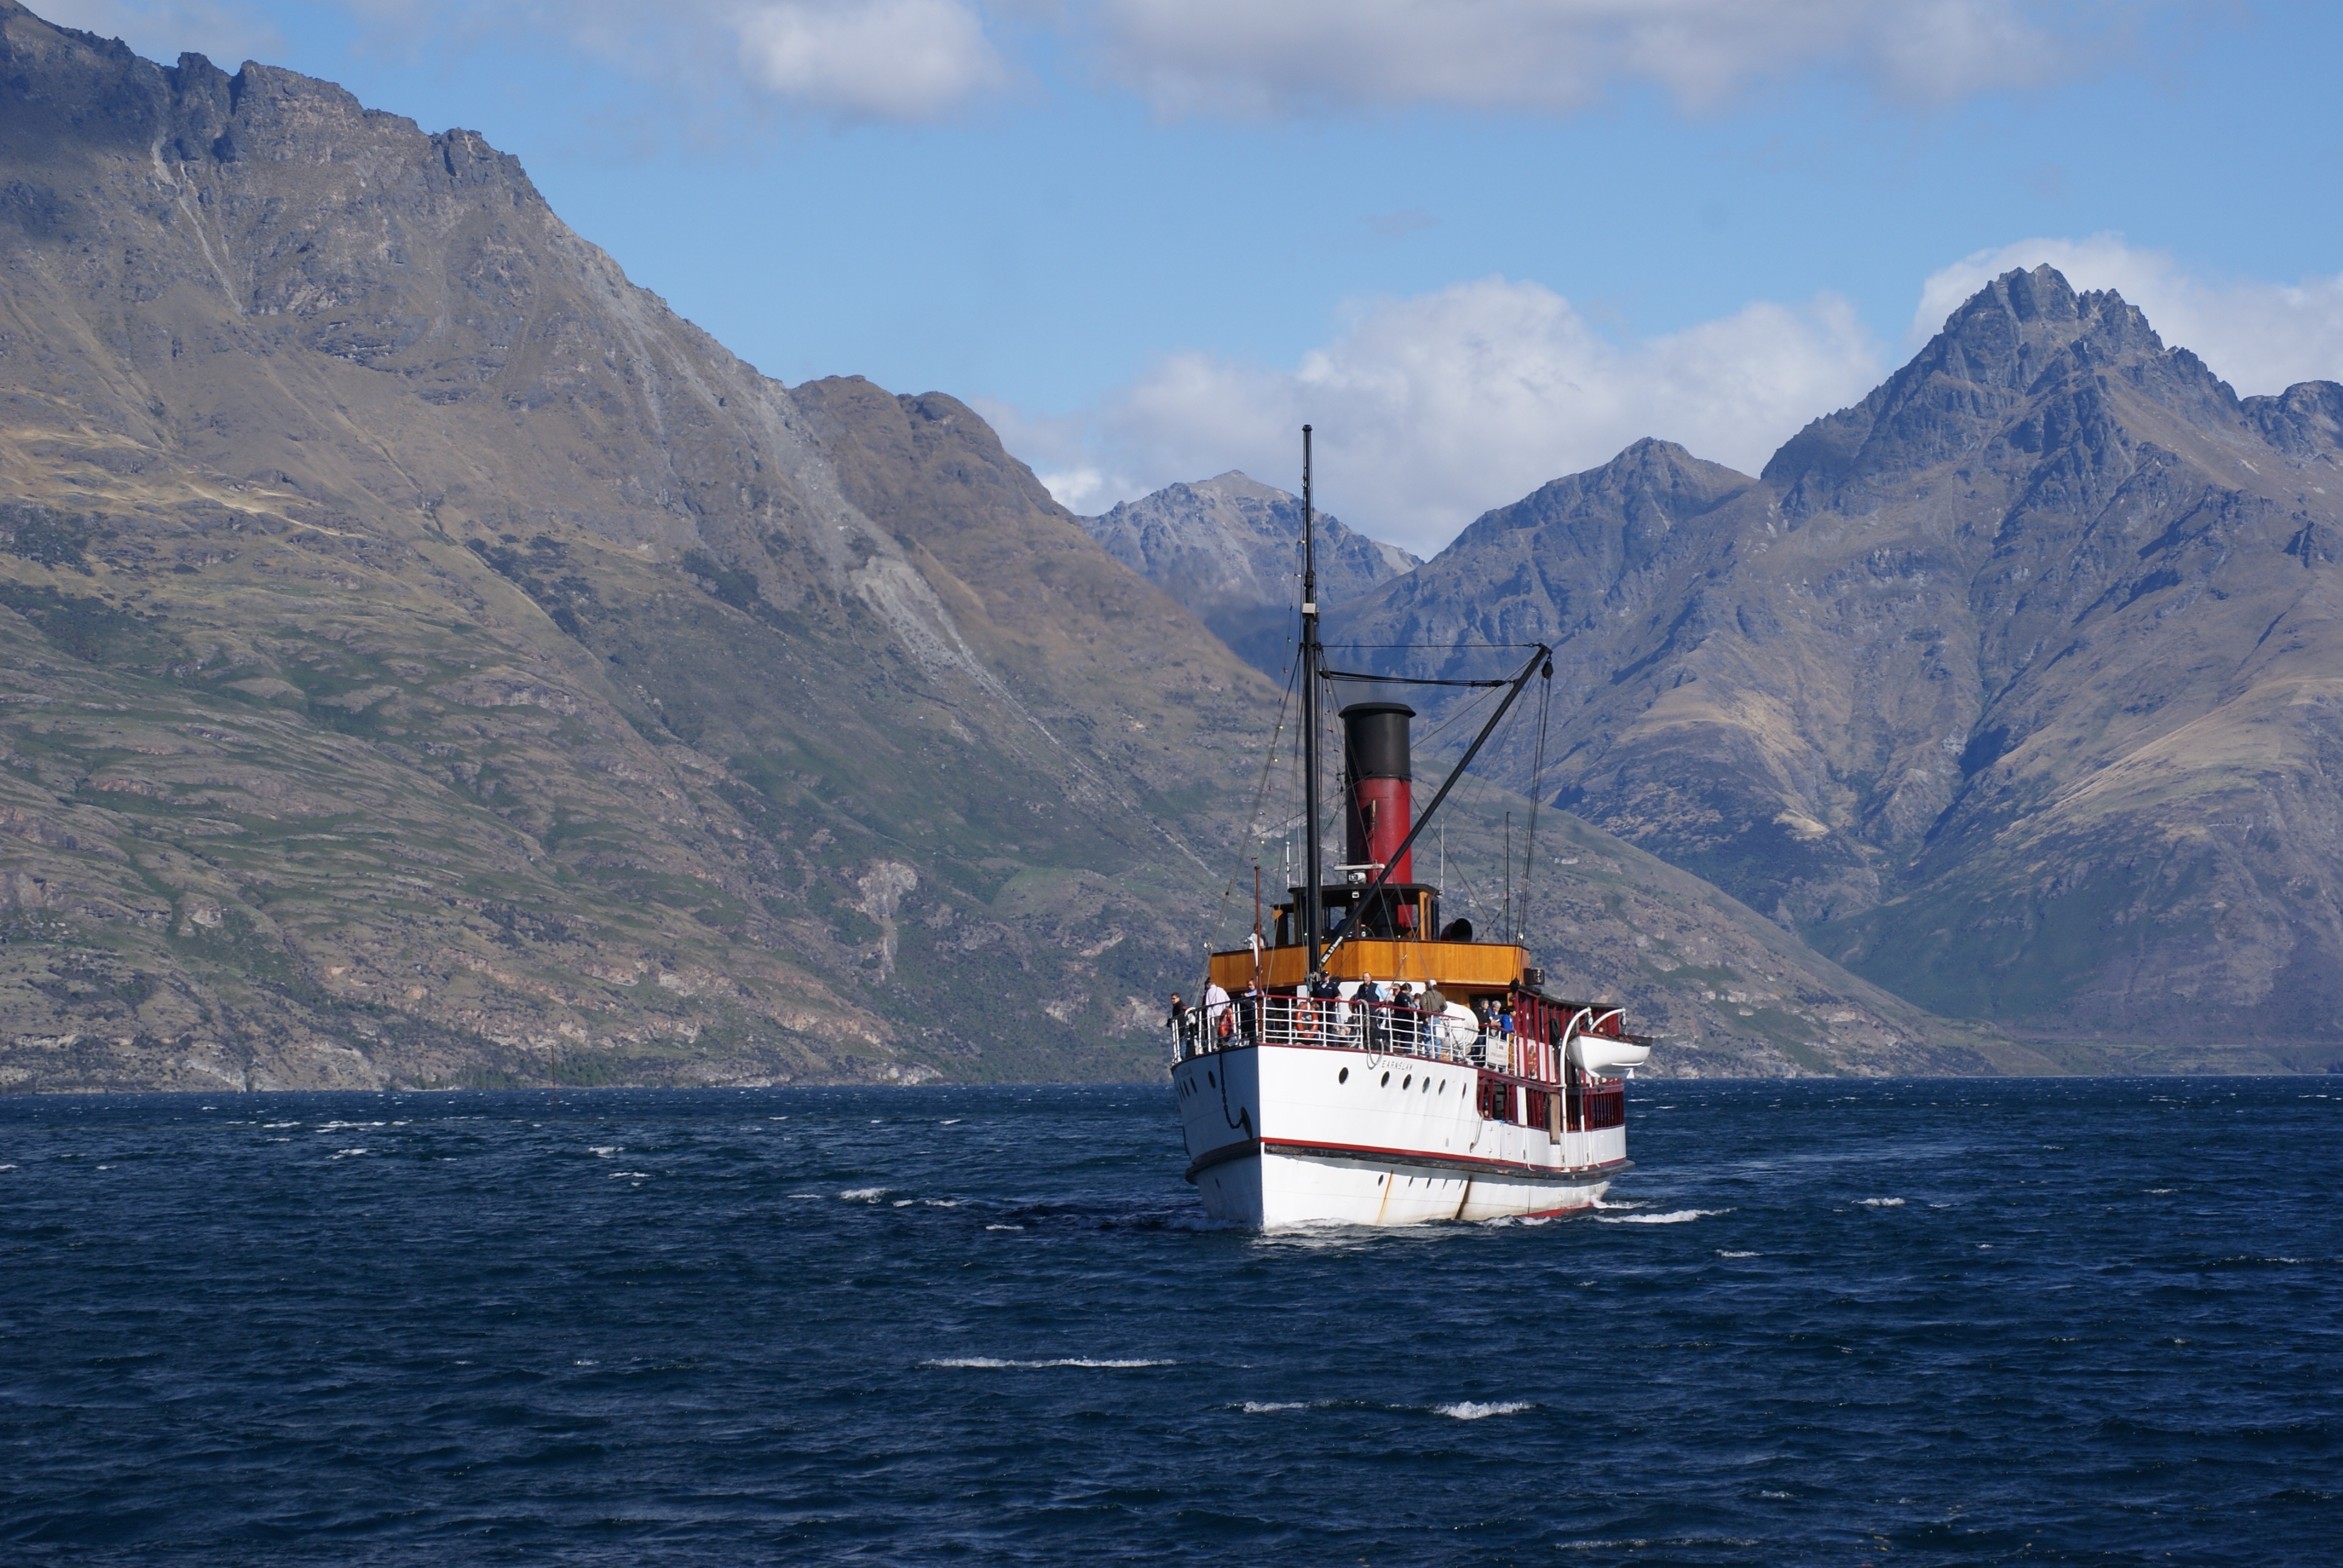
sea, coast, water, nature, mountain, boat, steam, lake, old, ship, travel, vessel, vehicle, scenic, peaceful, bay, fjord, arctic, tourism, ferry, tour, new, queenstown, steamship, watercraft, zealand, earnslaw, destination, passenger, wakatipu, fishing vessel, landform, tss earnslaw, lake wakatipu